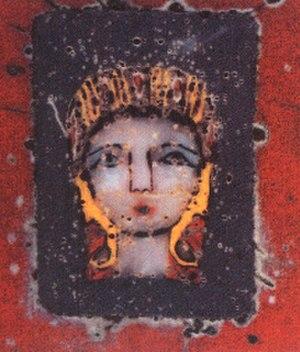
Gordes est une commune française située dans le département de Vaucluse en région Provence-Alpes-Côte d'Azur.